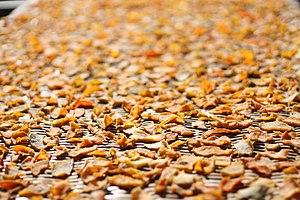
La patate, ou patate douce, est une espèce de plantes dicotylédones de la famille des Convolvulaceae, tribu des Ipomoeeae, vraisemblablement originaire d'Amérique tropicale. C'est une plante herbacée vivace dont la culture est très répandue dans toutes les régions tropicales et subtropicales, où on la cultive principalement pour ses tubercules comestibles, riches en amidon. Le terme « patate » désigne aussi par métonymie les tubercules produits par cette plante. La patate est un cultigène hexaploïde, inconnu à l'état sauvage, cependant on a découvert en Amérique du Sud des formes sauvages tétraploïdes d’Ipomoea batatas.
Le stockage des patates douces est, compte tenu de la grande sensibilité de ces tubercules à la dégradation, une préoccupation très importante pour les producteurs, en particulier pour les exploitations de subsistance en Afrique et dans les pays en développement. En raison de sa période de croissance relativement courte, de sa tolérance à la sécheresse et de son rendement élevé sur des sols pauvres, la patate douce est utilisée comme réserve de famine pour nombre de ces ménages. Cependant, il s'agit d'une source de nourriture très périssable susceptible d'être détruite par les micro-organismes, par la dégradation métabolique, par la destruction physique et par l'action des ravageurs. En tant que tels, ces tubercules ne sont généralement pas stockés pendant de longues périodes après la récolte. Il s’agit d’un obstacle majeur à l’utilisation optimale de cette culture et cela génère beaucoup de déchets.